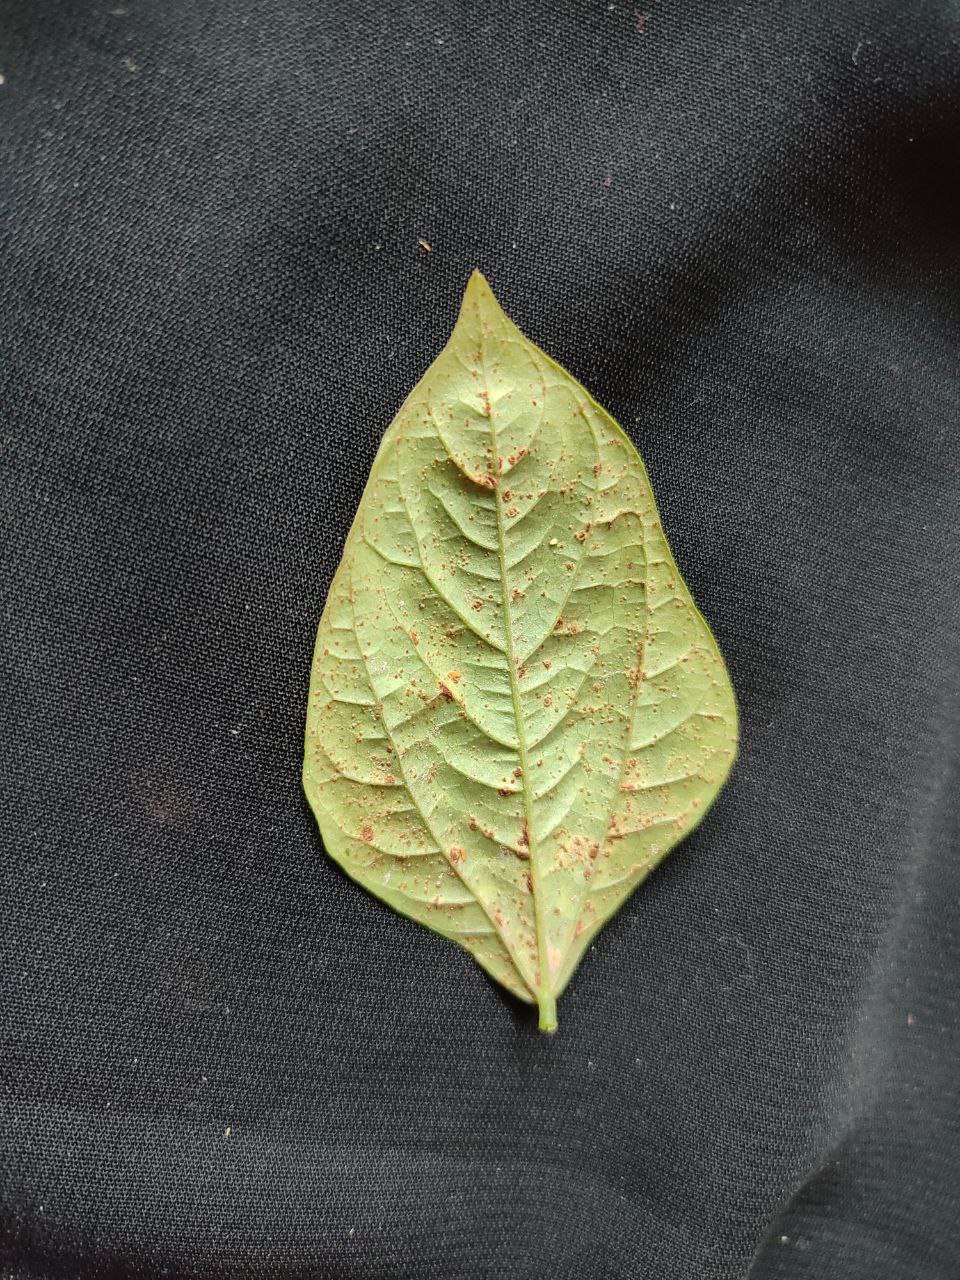
Crop: cowpea
Leaf condition: Septoria leaf spot